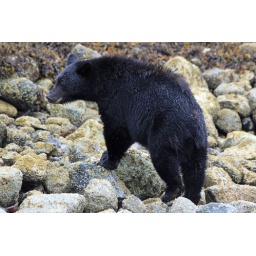
Black bear hunting for crabs under the rocks at low tide, Clayoquot Sound